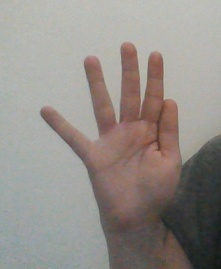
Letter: sheen